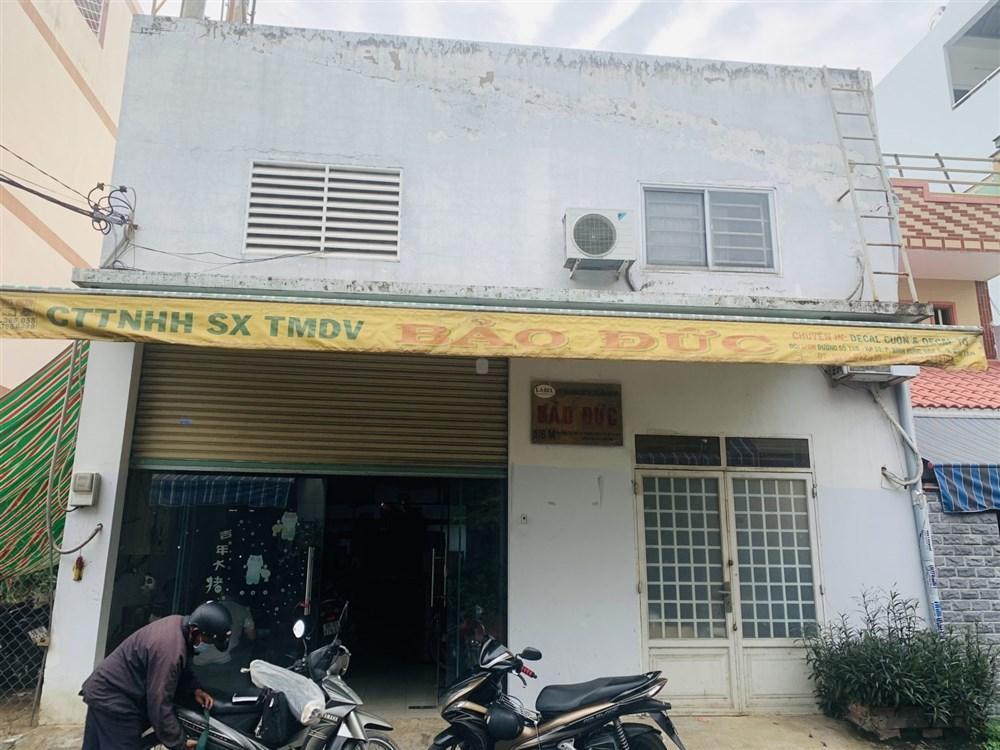
có một người đàn ông xuất hiện ở phía trước căn nhà